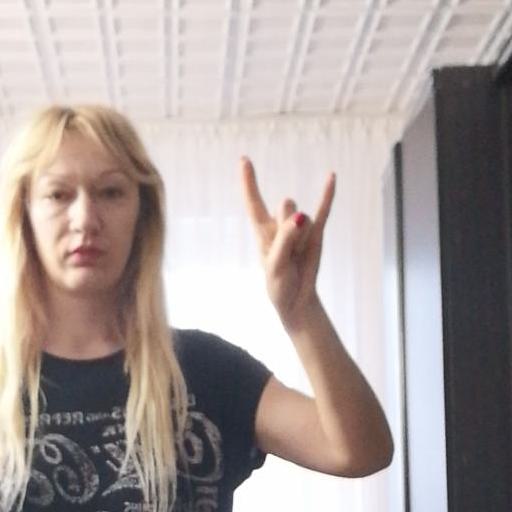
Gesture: rock